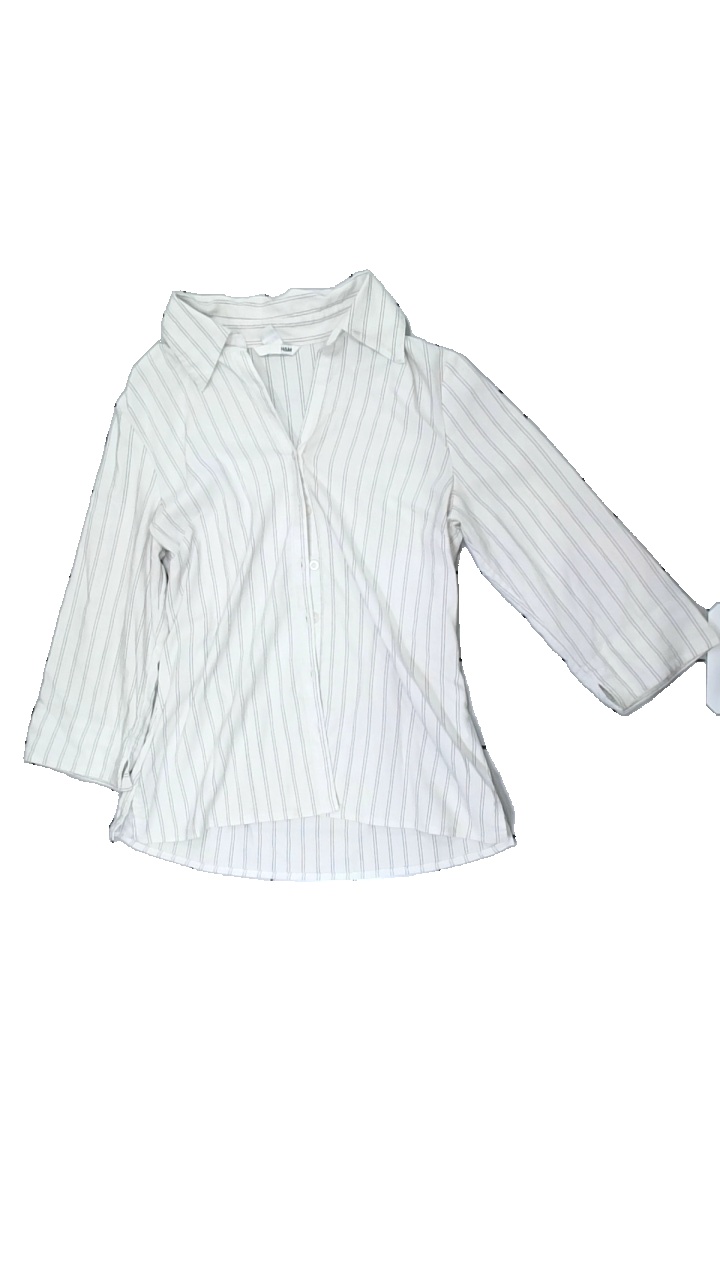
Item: Shirt (Ladies)
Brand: H&m
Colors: White, Black
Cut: Regular
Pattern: Striped
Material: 73% viscose 23% polyester
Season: All
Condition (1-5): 3
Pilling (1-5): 4
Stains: Minor
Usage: Export
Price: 50-100